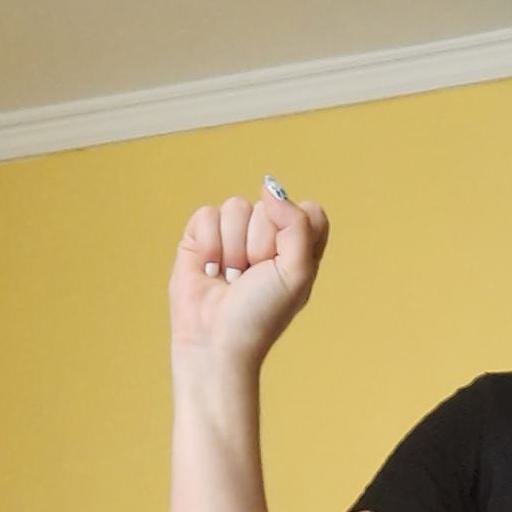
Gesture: fist